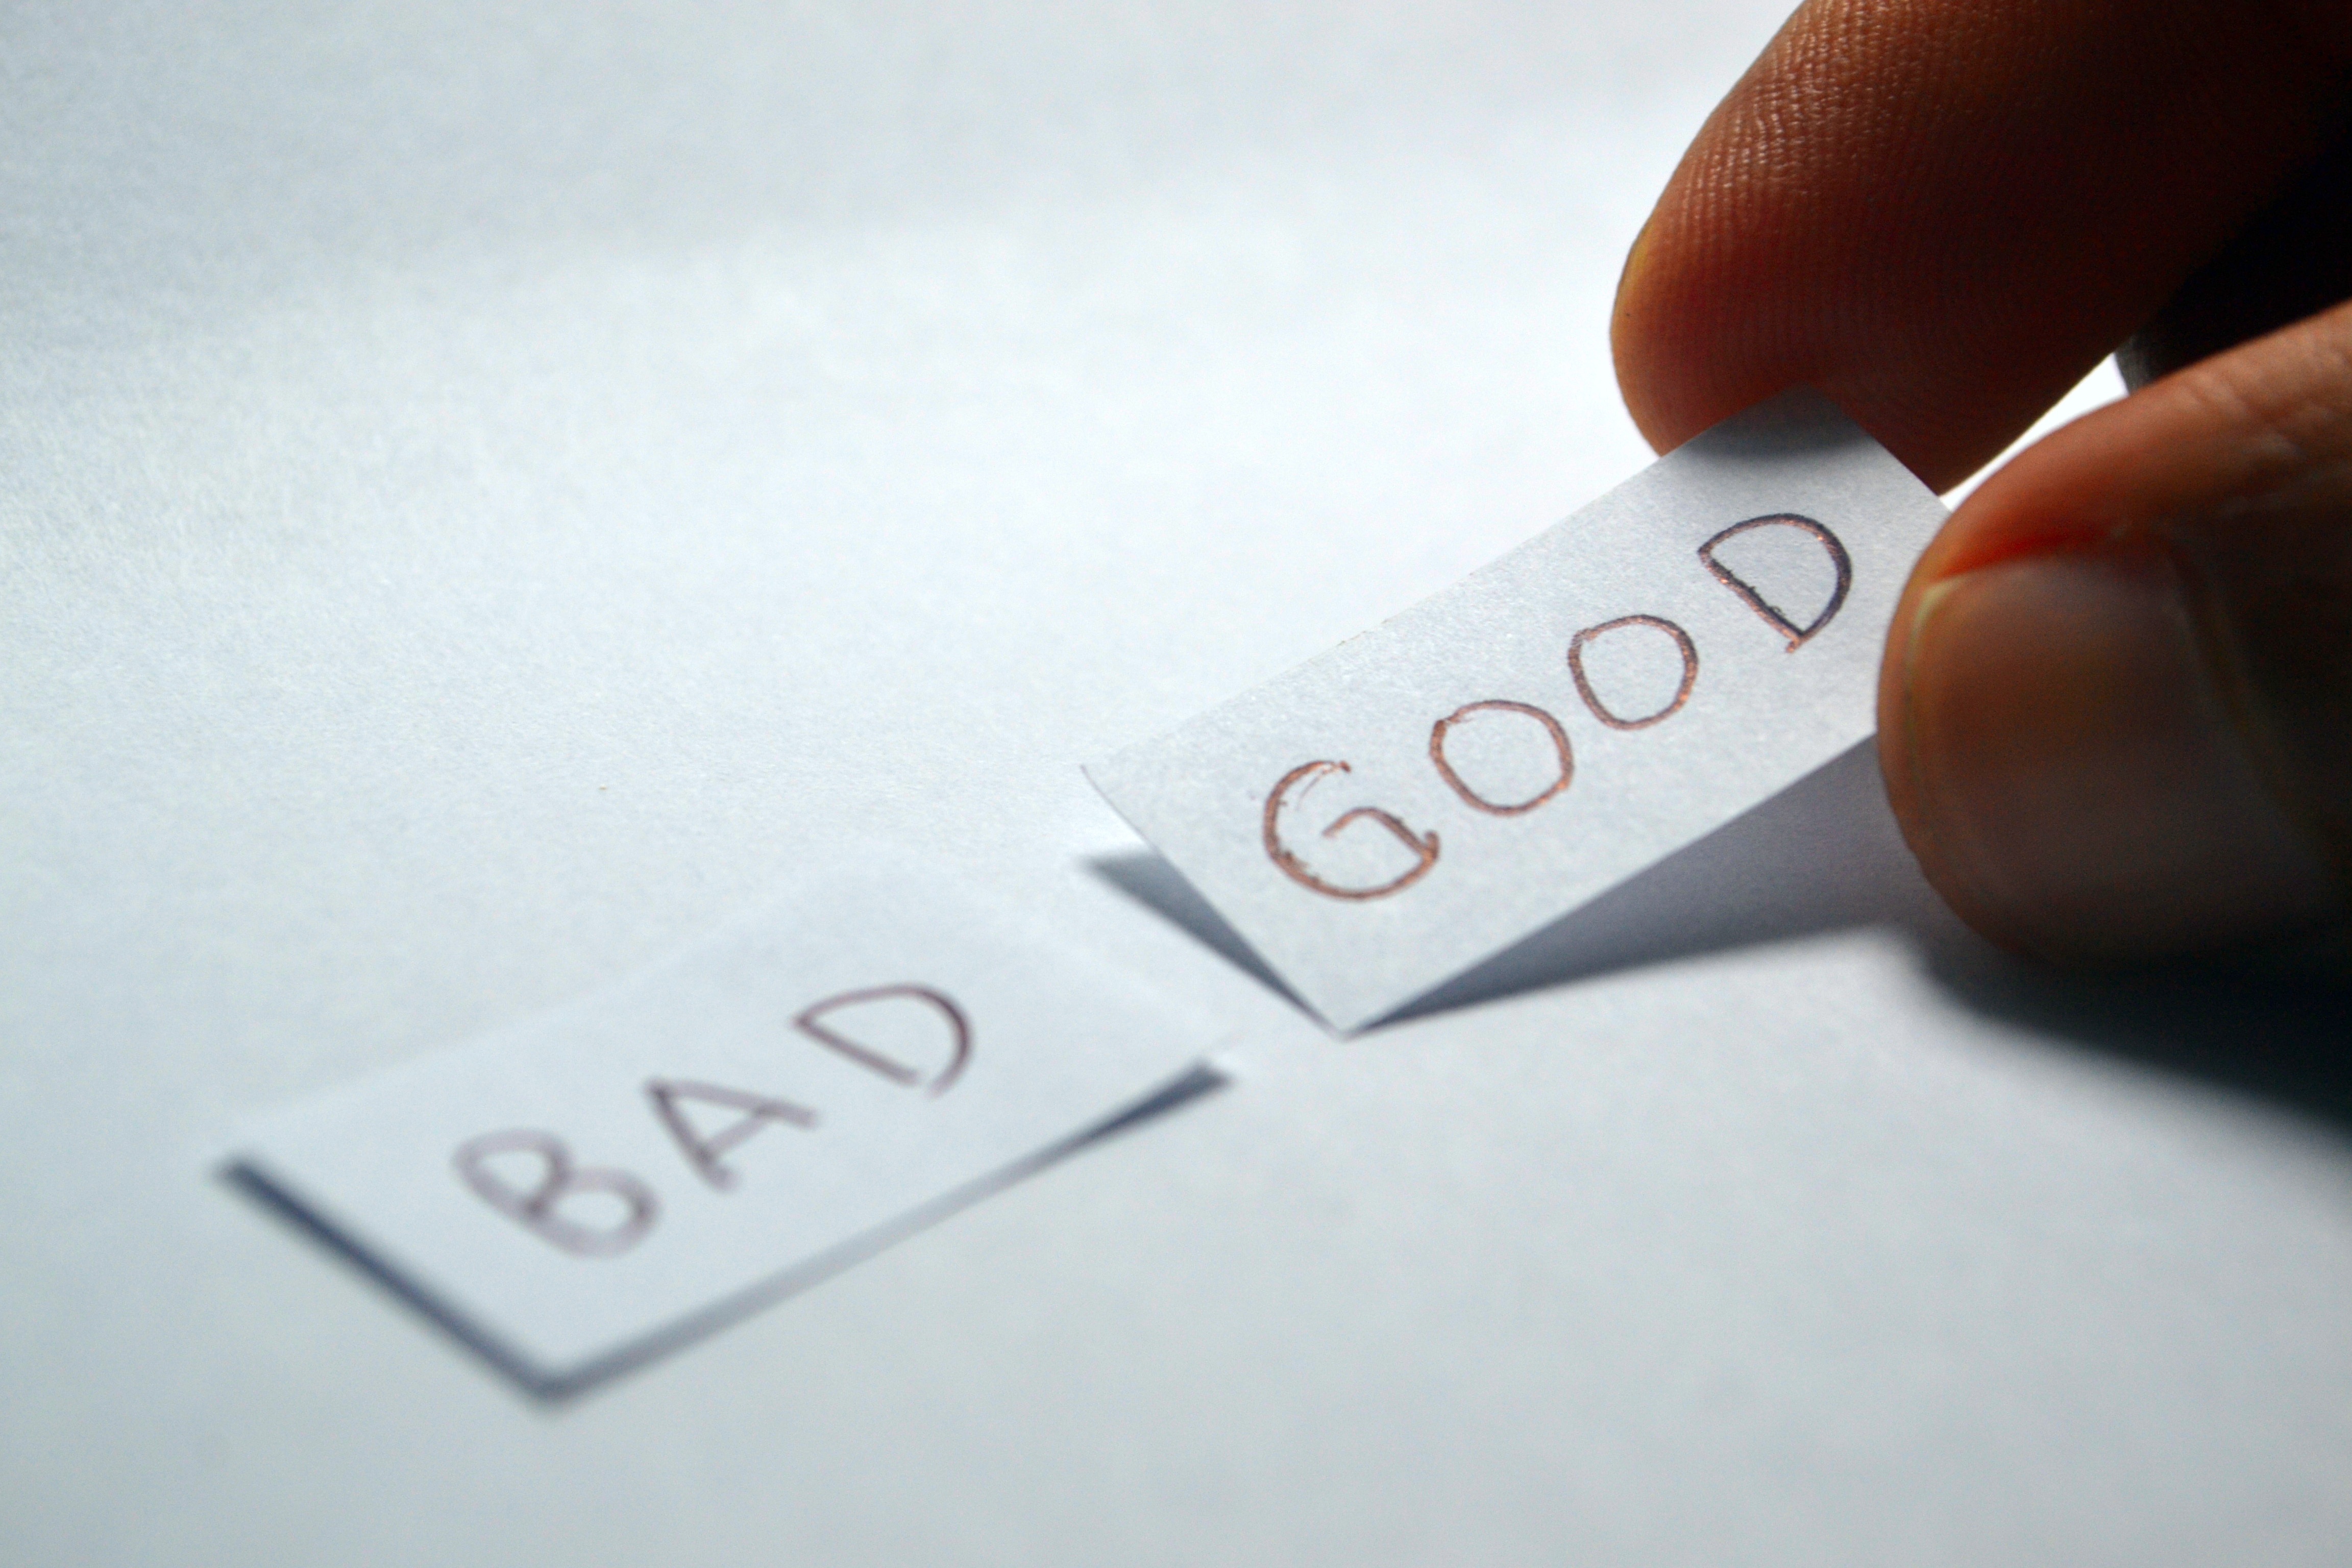
writing, hand, word, number, sign, finger, label, brand, product, decision, hope, choose, good, bad, positive, opposite, choice, decide